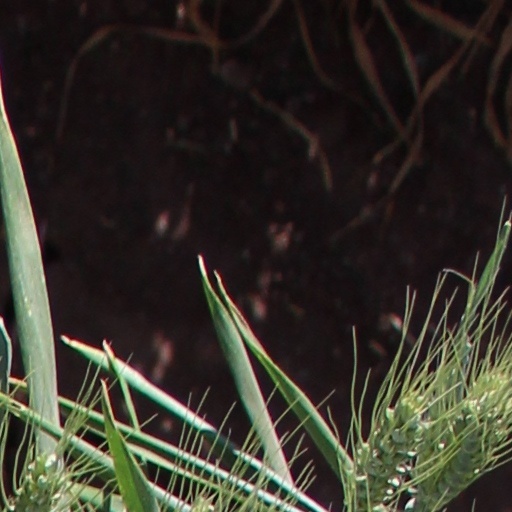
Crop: wheat